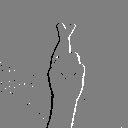
ASL letter: r